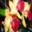
Label: orchid